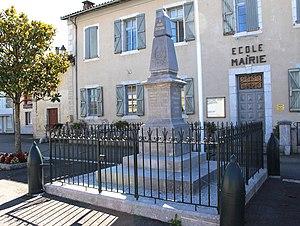
Monument aux morts de Mazères-de-Neste (Hautes-Pyrénées)
Mazères-de-Neste est une commune française située dans le département des Hautes-Pyrénées, en région Occitanie.